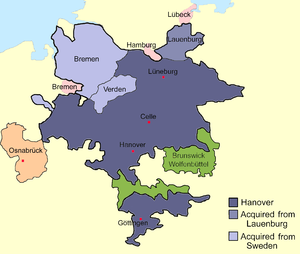
Hannover (land) / Historie / Hertugdømmet Braunschweig-Lüneburg, kurfyrstendømmet Hannover
Kort over Hannover omkr. 1720, der viser Hannover, Braunschweig-Wolfenbüttel og Fyrstbispedømmet Osnabrück.
Hannover var en historisk stat i nutidens Niedersachsen i Tyskland. Det var den uformelle betegnelse på hertugdømmet og kurfyrstendømmet Braunschweig-Lüneburg, og det officielle navn på et uafhængigt kongerige fra 1814 til 1866. Staten Hannover var opkaldt efter sin hovedstad, Hannover. Hannovers historie er tæt knyttet sammen med Storbritannien, som fyrstehuset Hannover også regerede fra 1714 til 1901, frem til 1837 i personalunion.